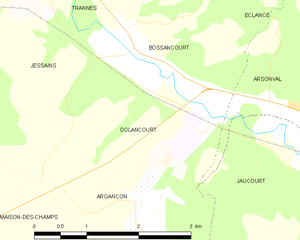
Carte des communes françaises: Dolancourt